Alexis Simon Belle

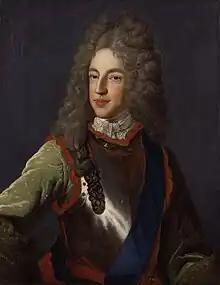
Belle's painting of Jacobite pretender James Edward Stuart in armor

On 12 November 1701, Belle married the miniature painter Anne Chéron (c. 1663–1718), when he was described as "peintre ordinaire du Roy d'Angleterre" (painter in ordinary to the King of England). As King James II had died a few weeks before, this was a reference to his son James Edward, who had been proclaimed king of England, Scotland and Ireland by King Louis XIV.